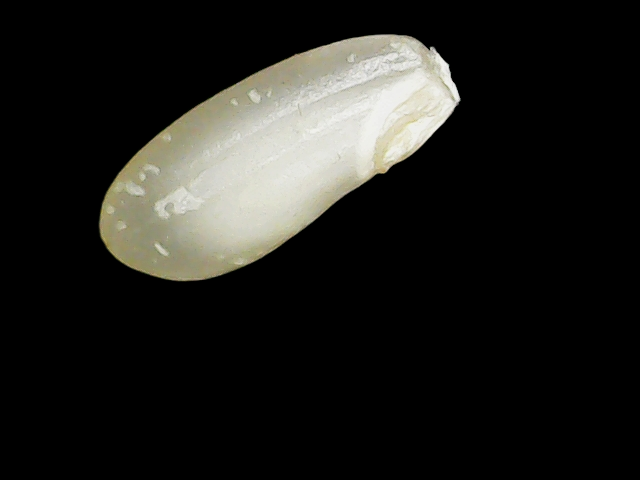
Rice variety: Binadhan10